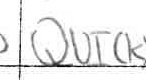
Label: quickly